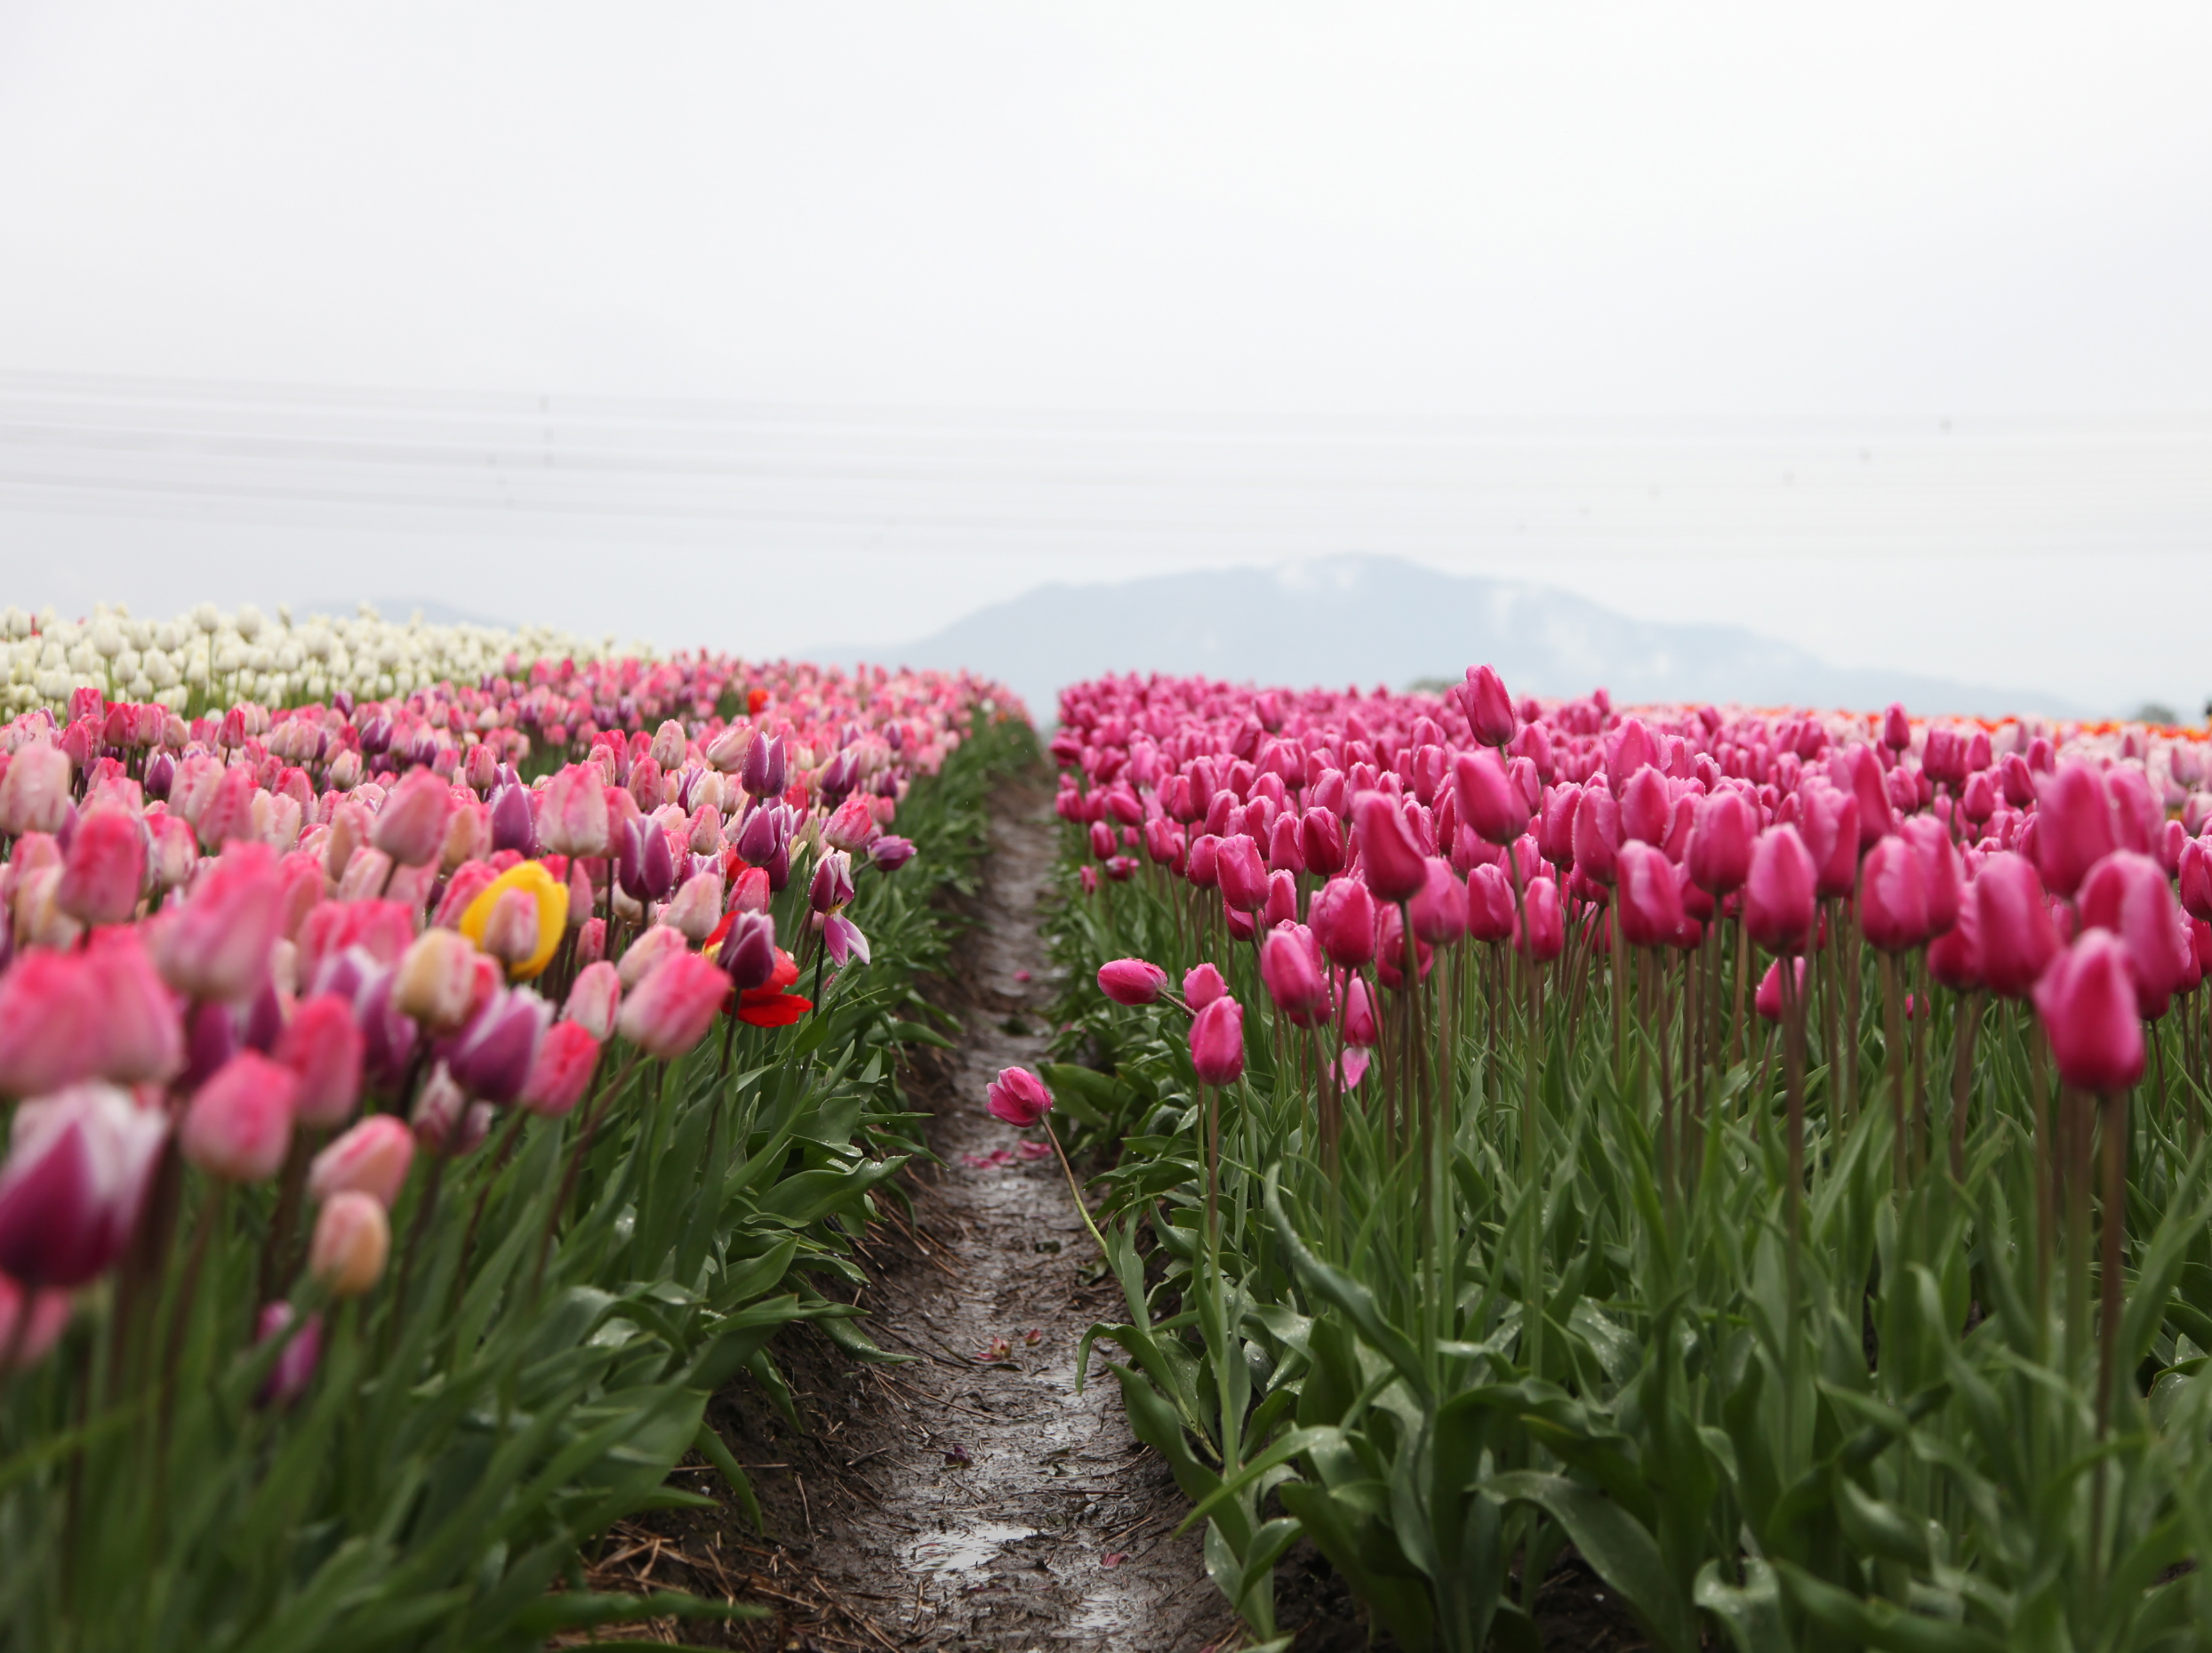
plant, field, flower, petal, tulip, flowering plant, lily family, land plant